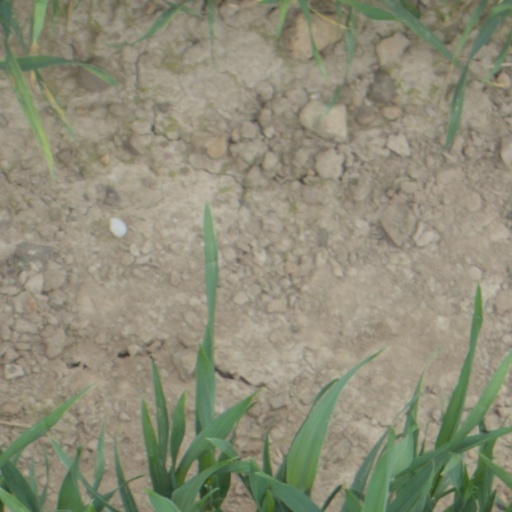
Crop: wheat